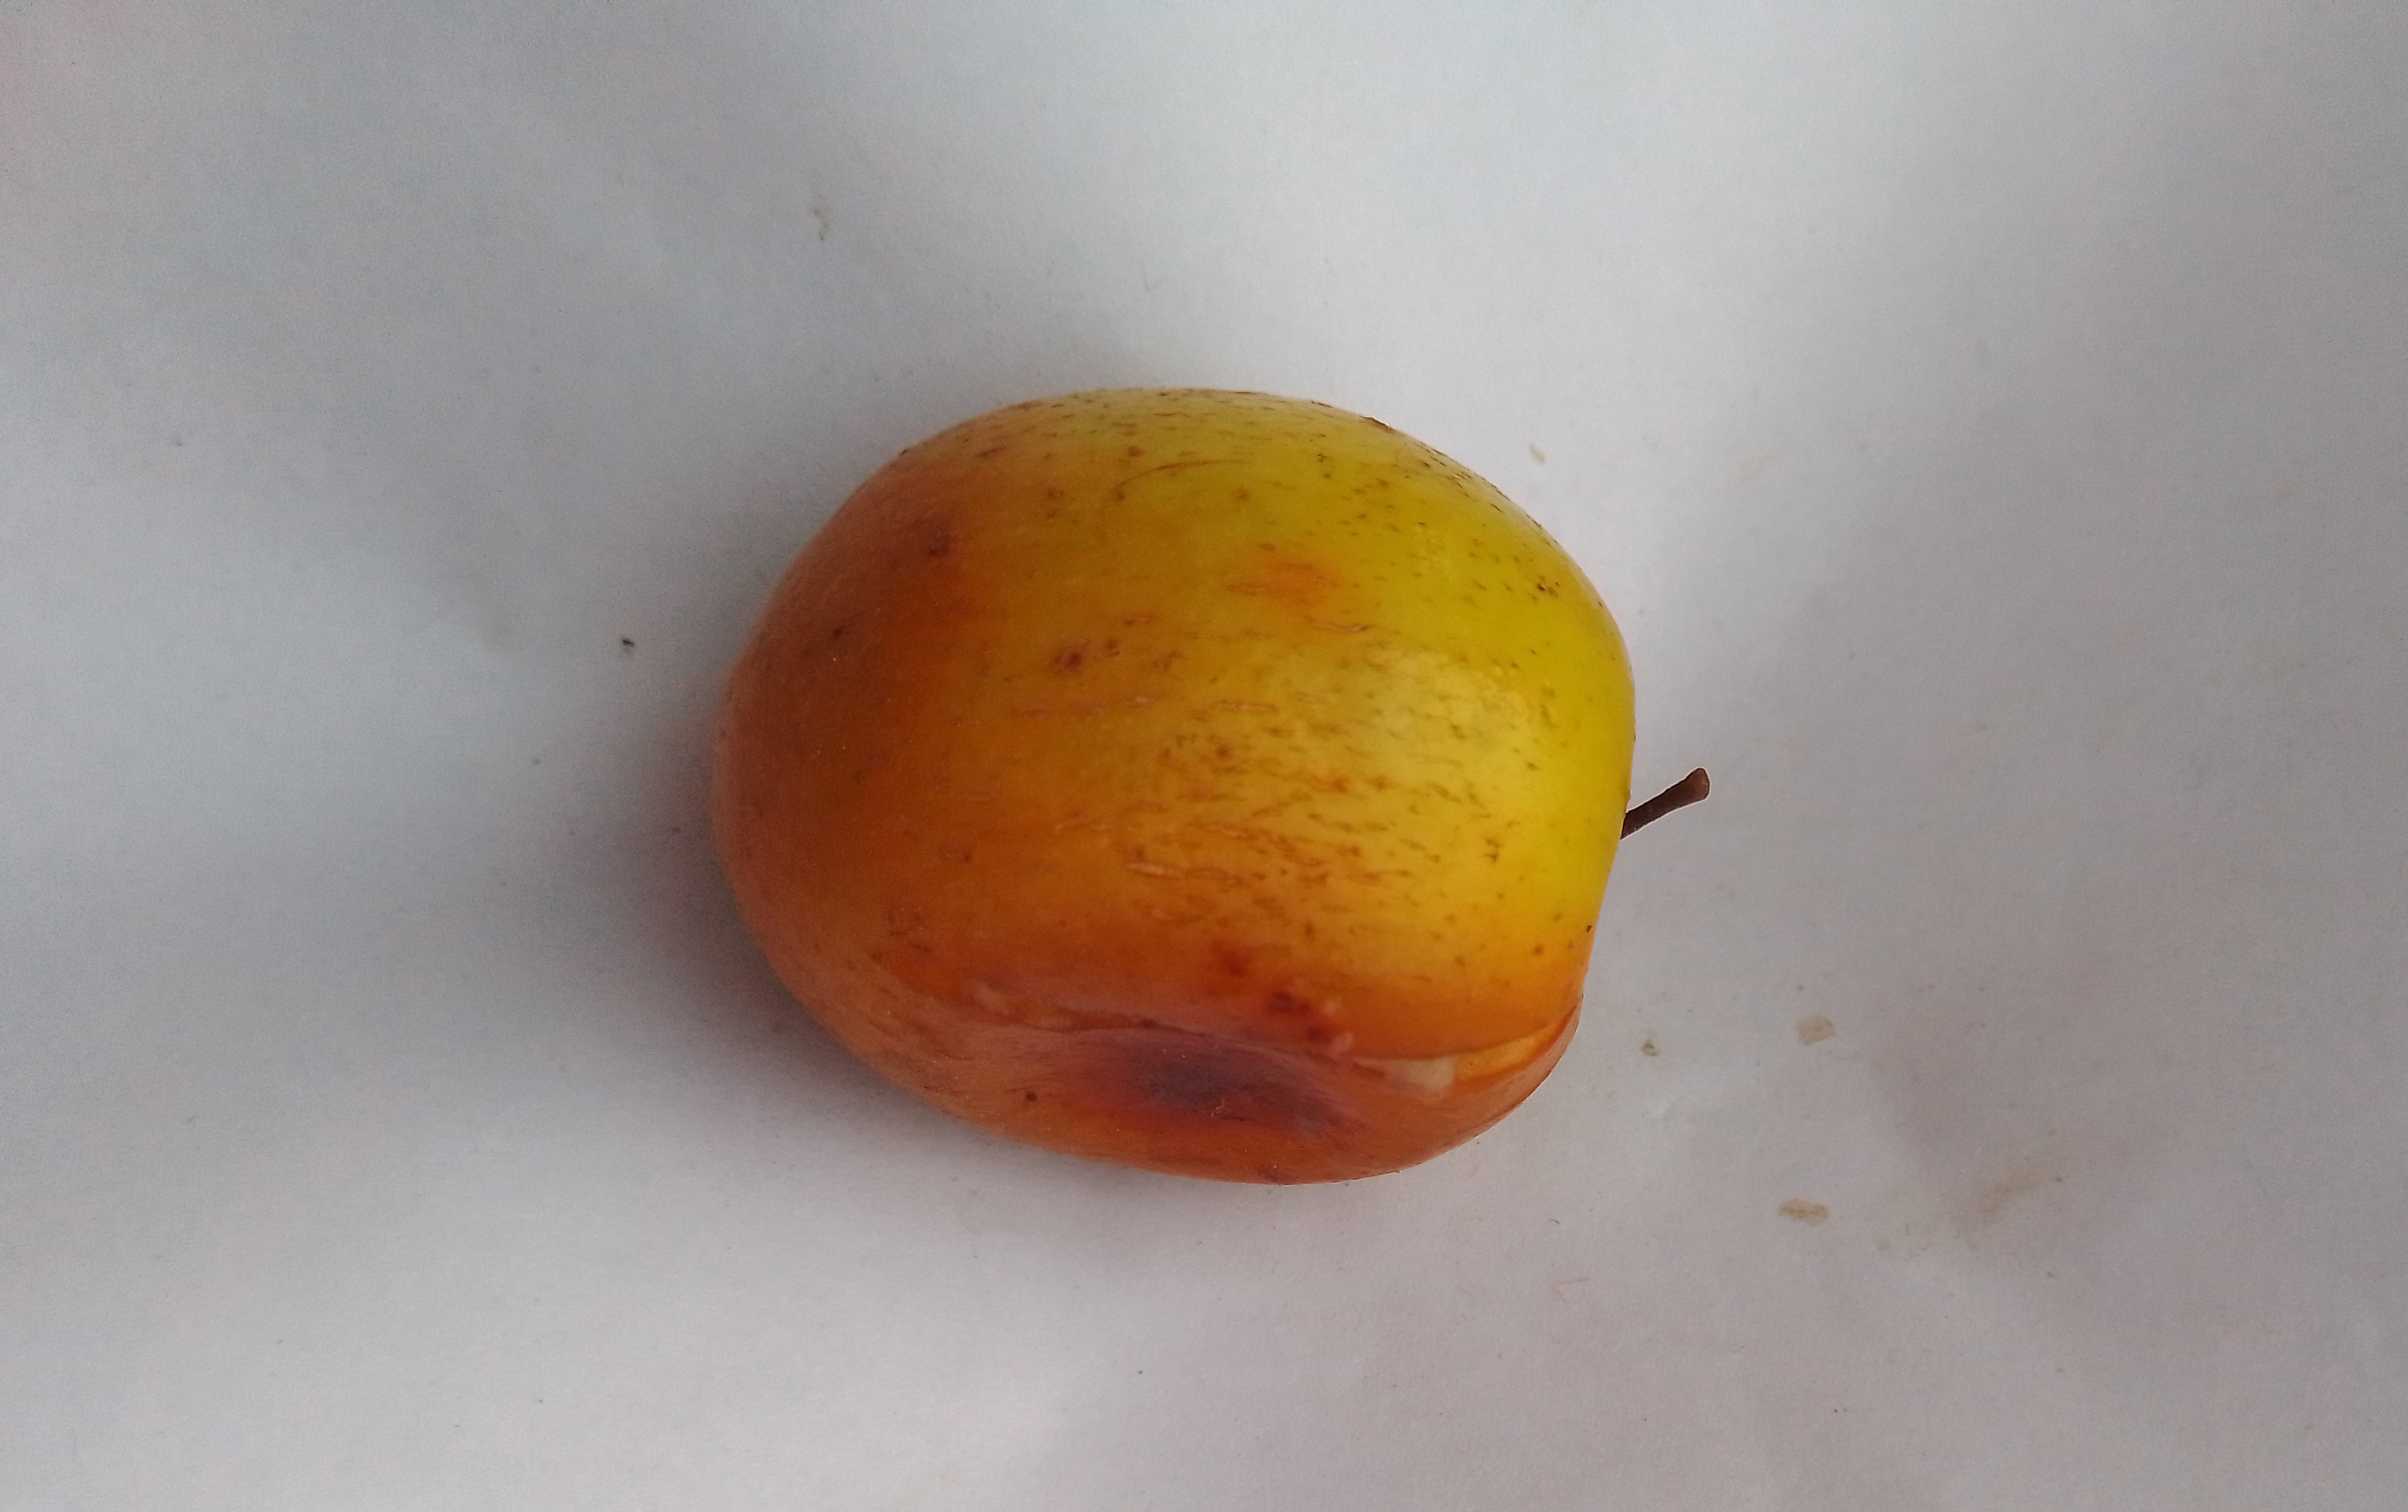
Fruit: jujube
Condition: rotten